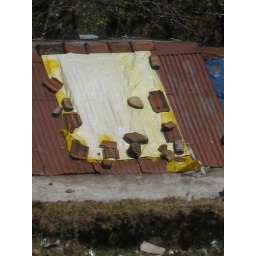
53 - A broken roof in Kodaikanal is patched by tarp and rocks